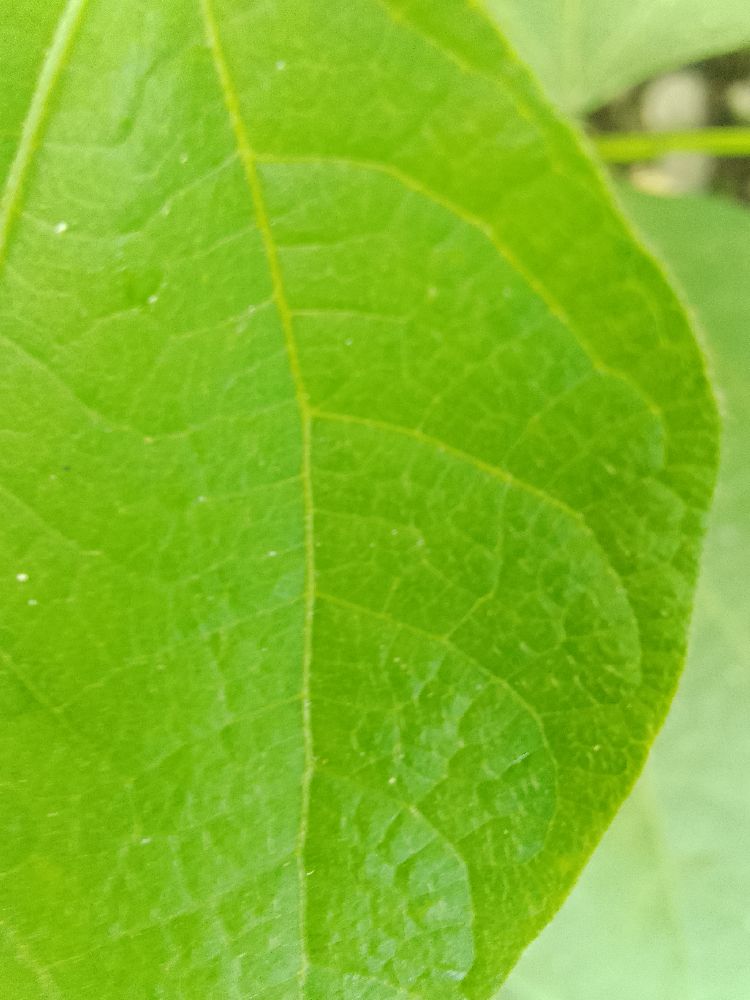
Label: healthy